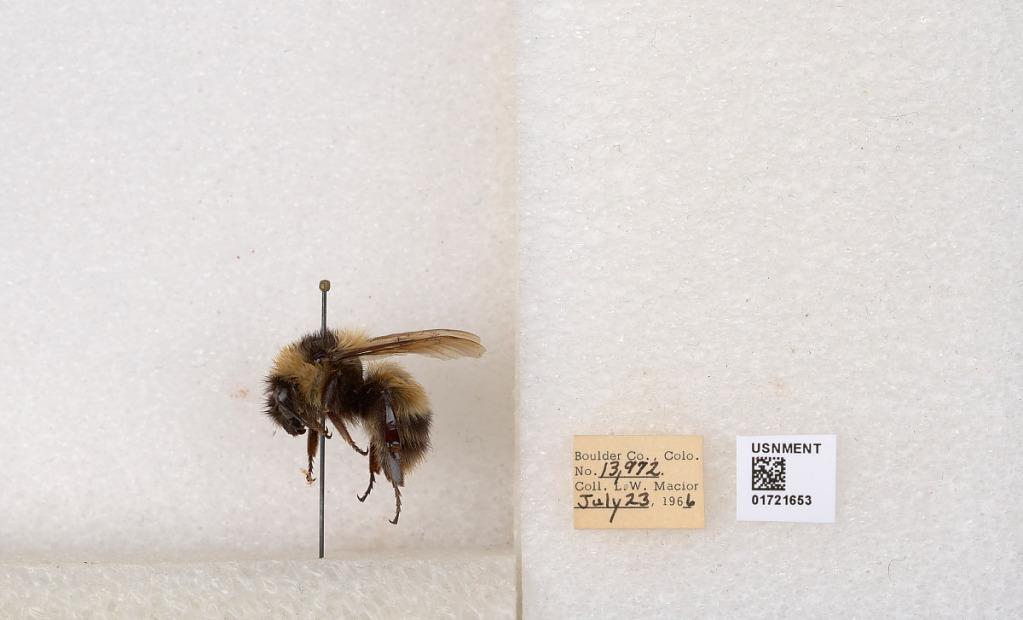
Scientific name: Bombus kirbyellus
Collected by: L. Macior
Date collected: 1966-7-23
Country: United States
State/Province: Colorado
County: Boulder
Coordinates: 40.0925, -105.358